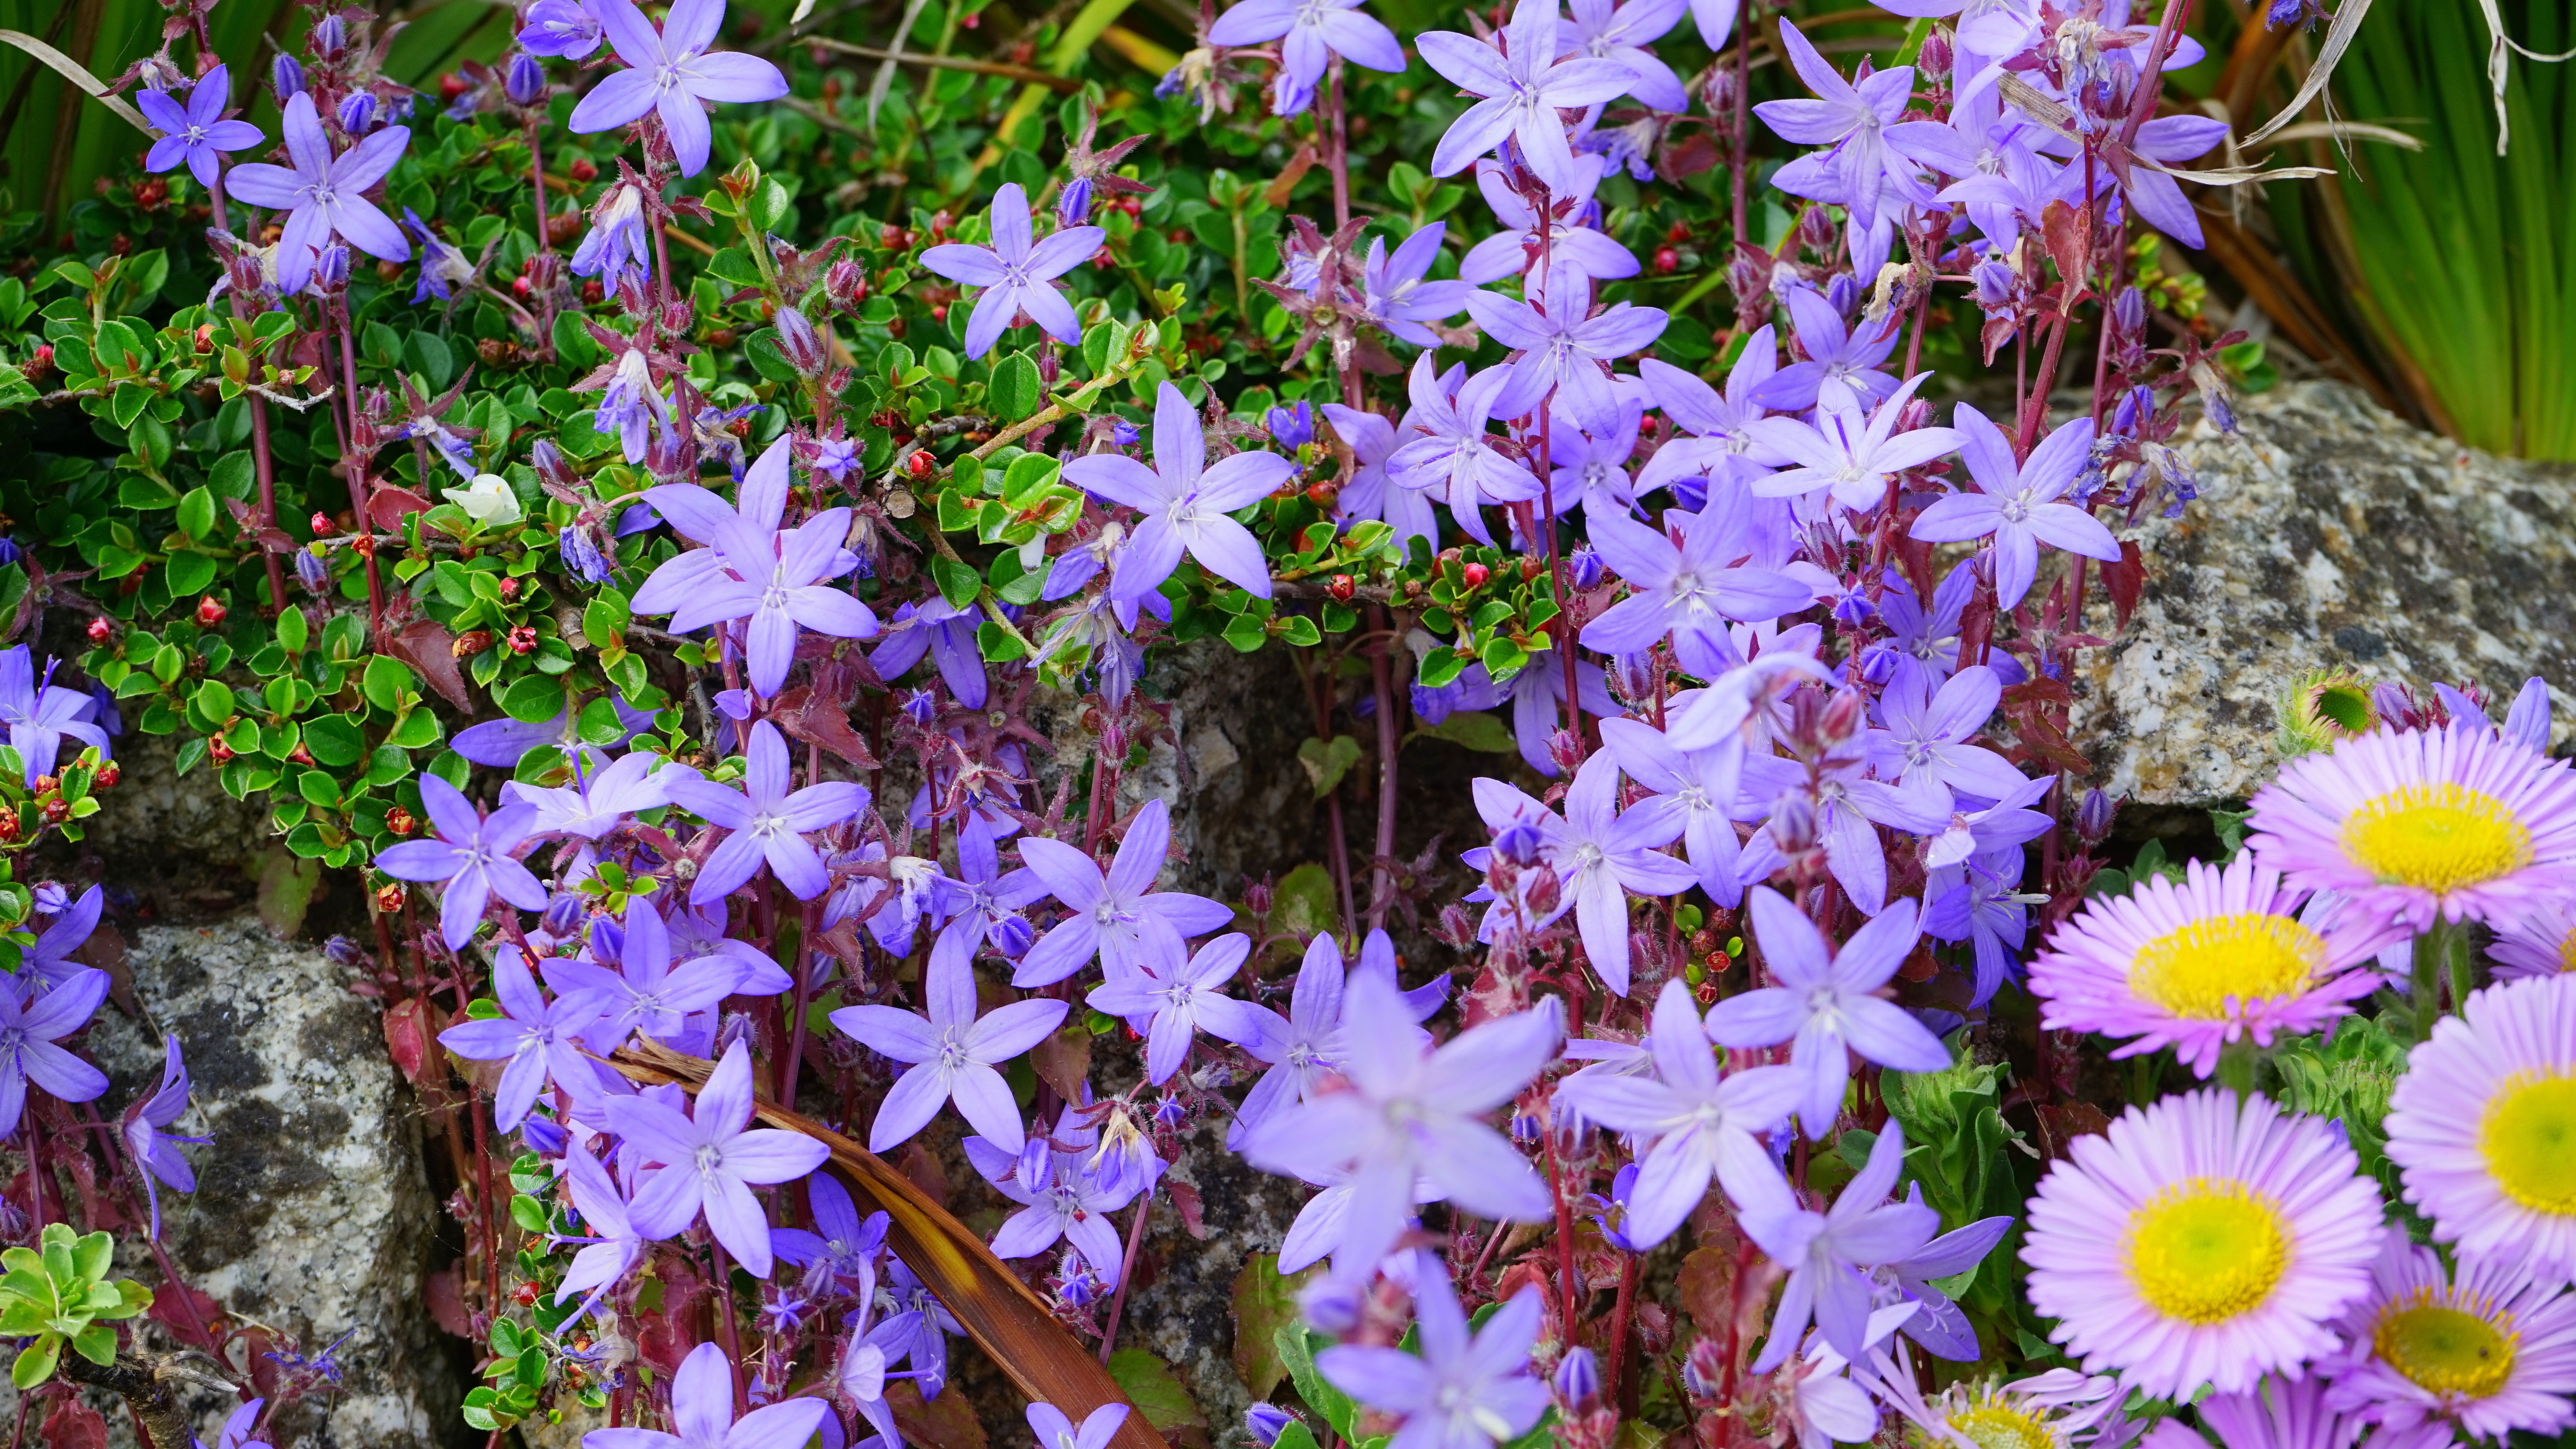
blossom, bright, color, colorful, floral, flower, garden, green, leaf, macro, natural, nature, outdoors, petal, pink, pink flowers, plant, purple, spring, summer, sunny, vibrant, white